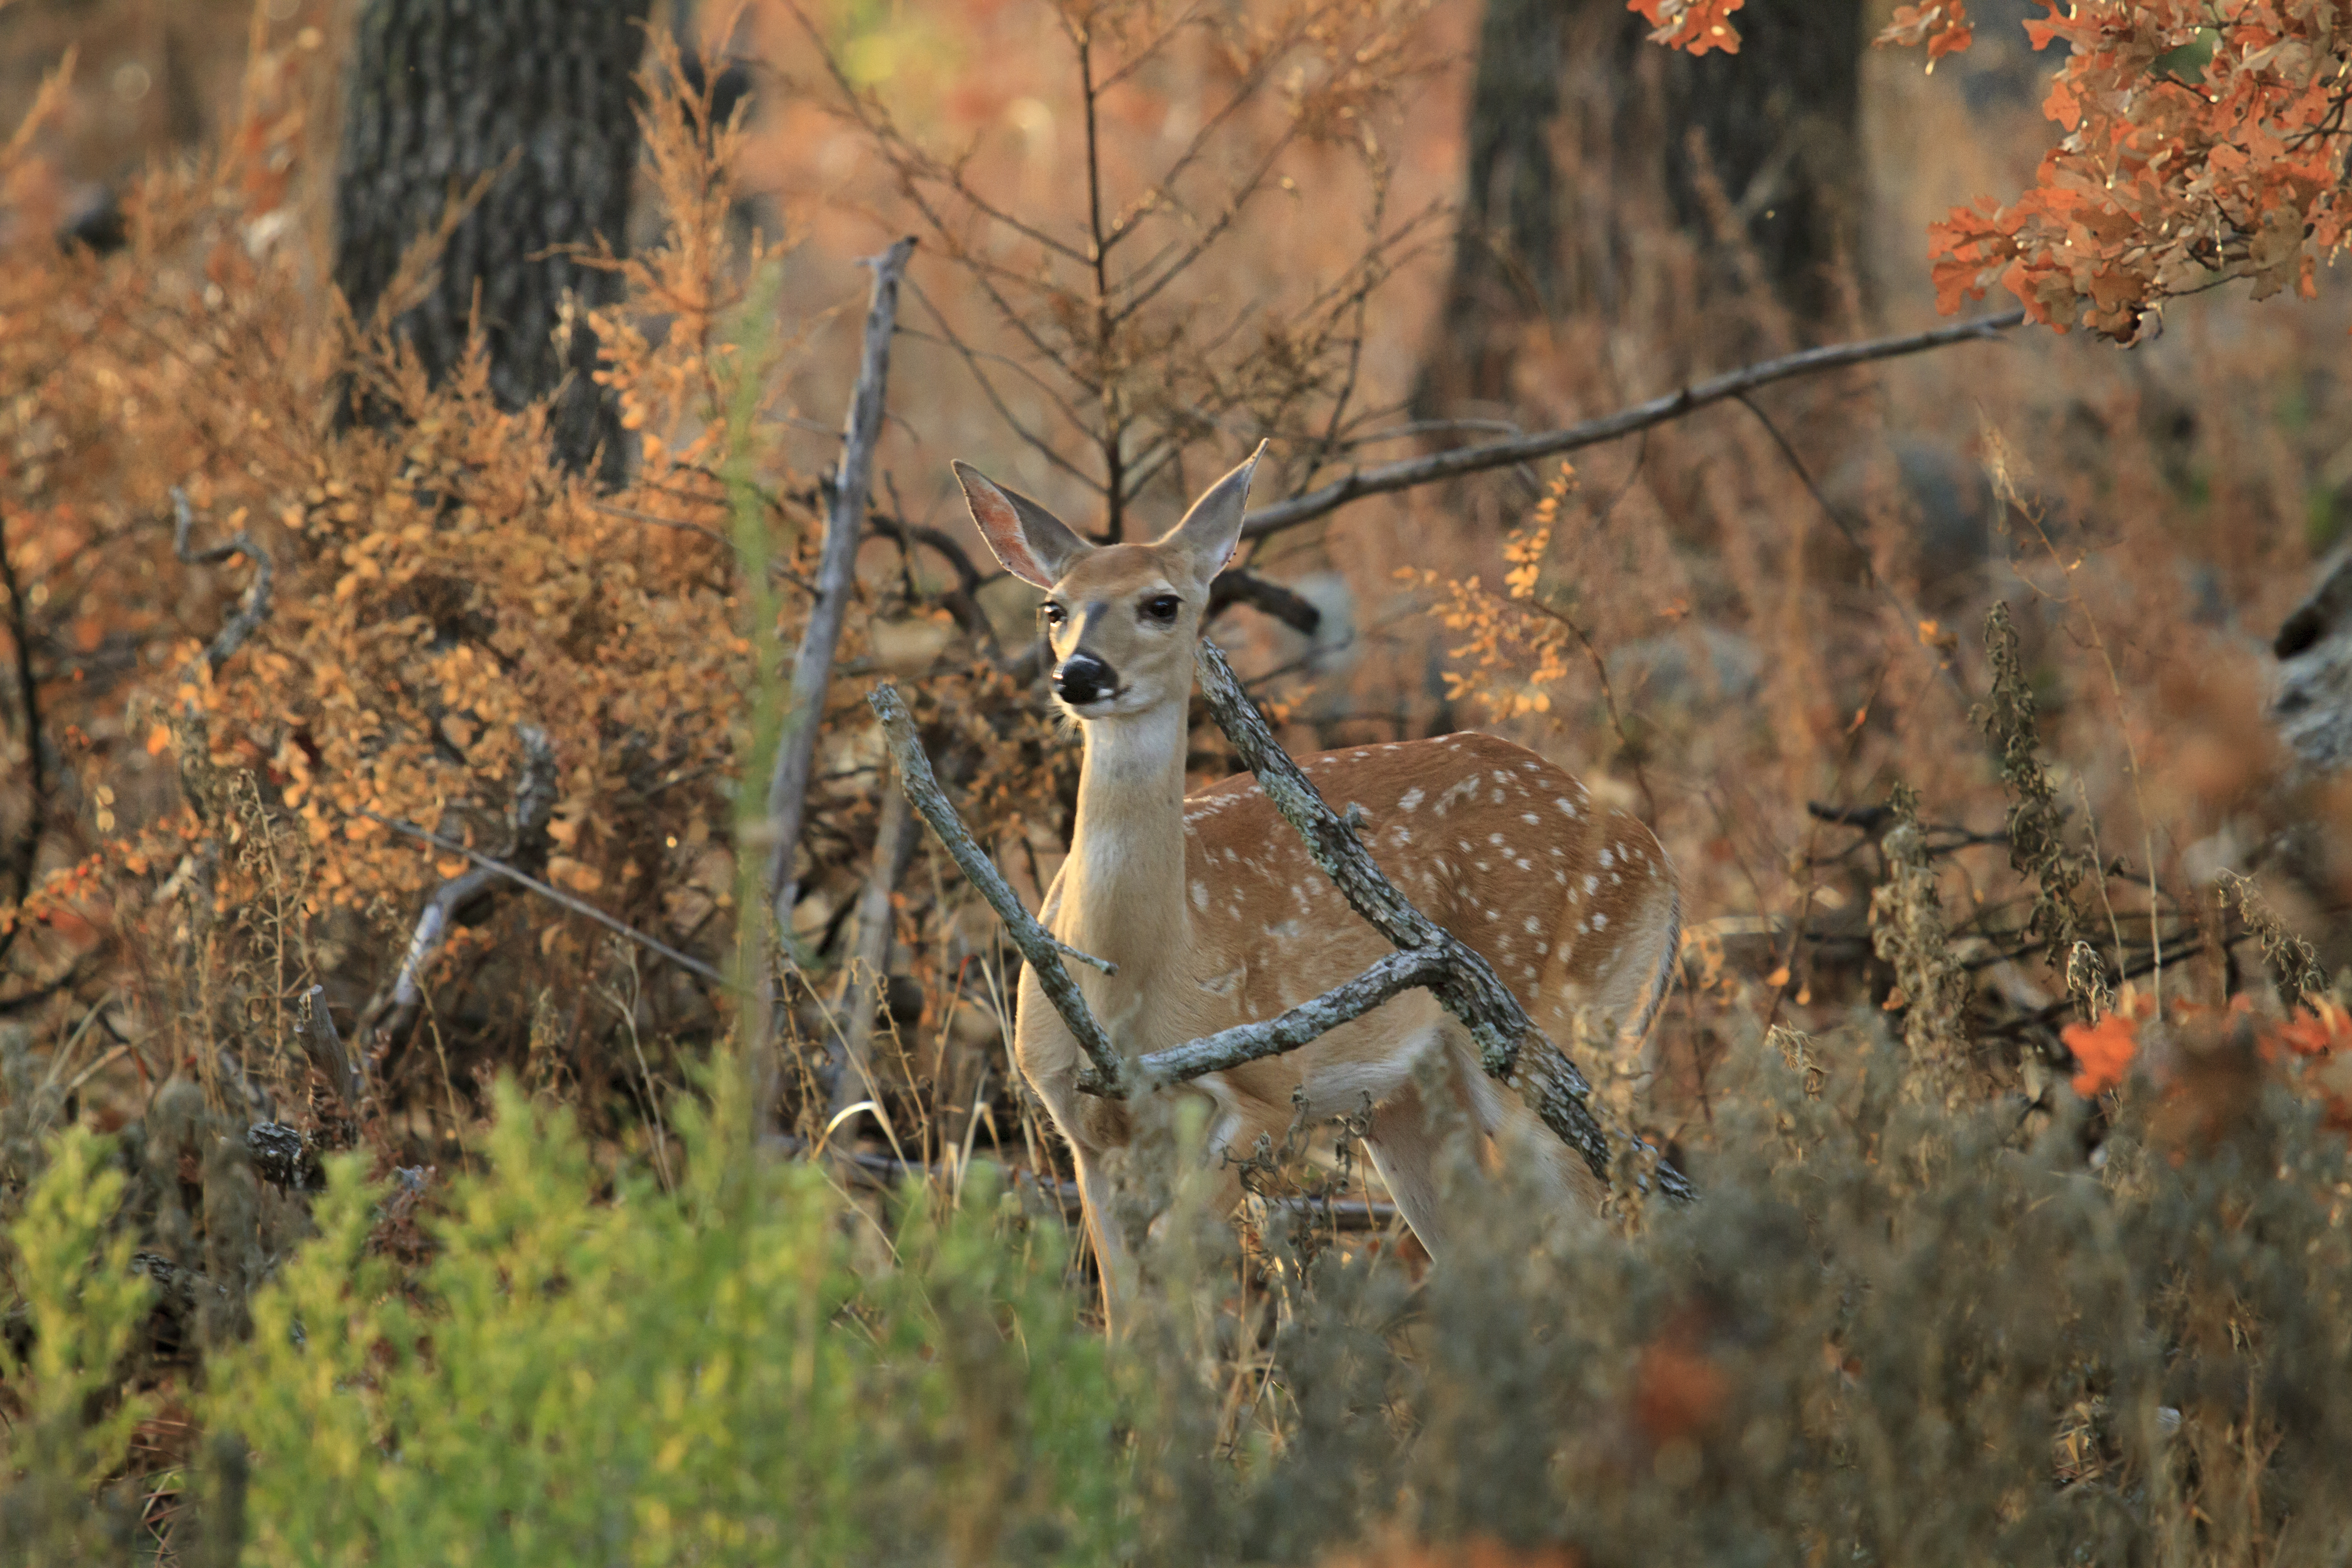
nature, wilderness, prairie, wildlife, deer, autumn, mammal, fauna, fawn, oklahoma, larrysmith, wichitamountains, whitetail, white tailed deer